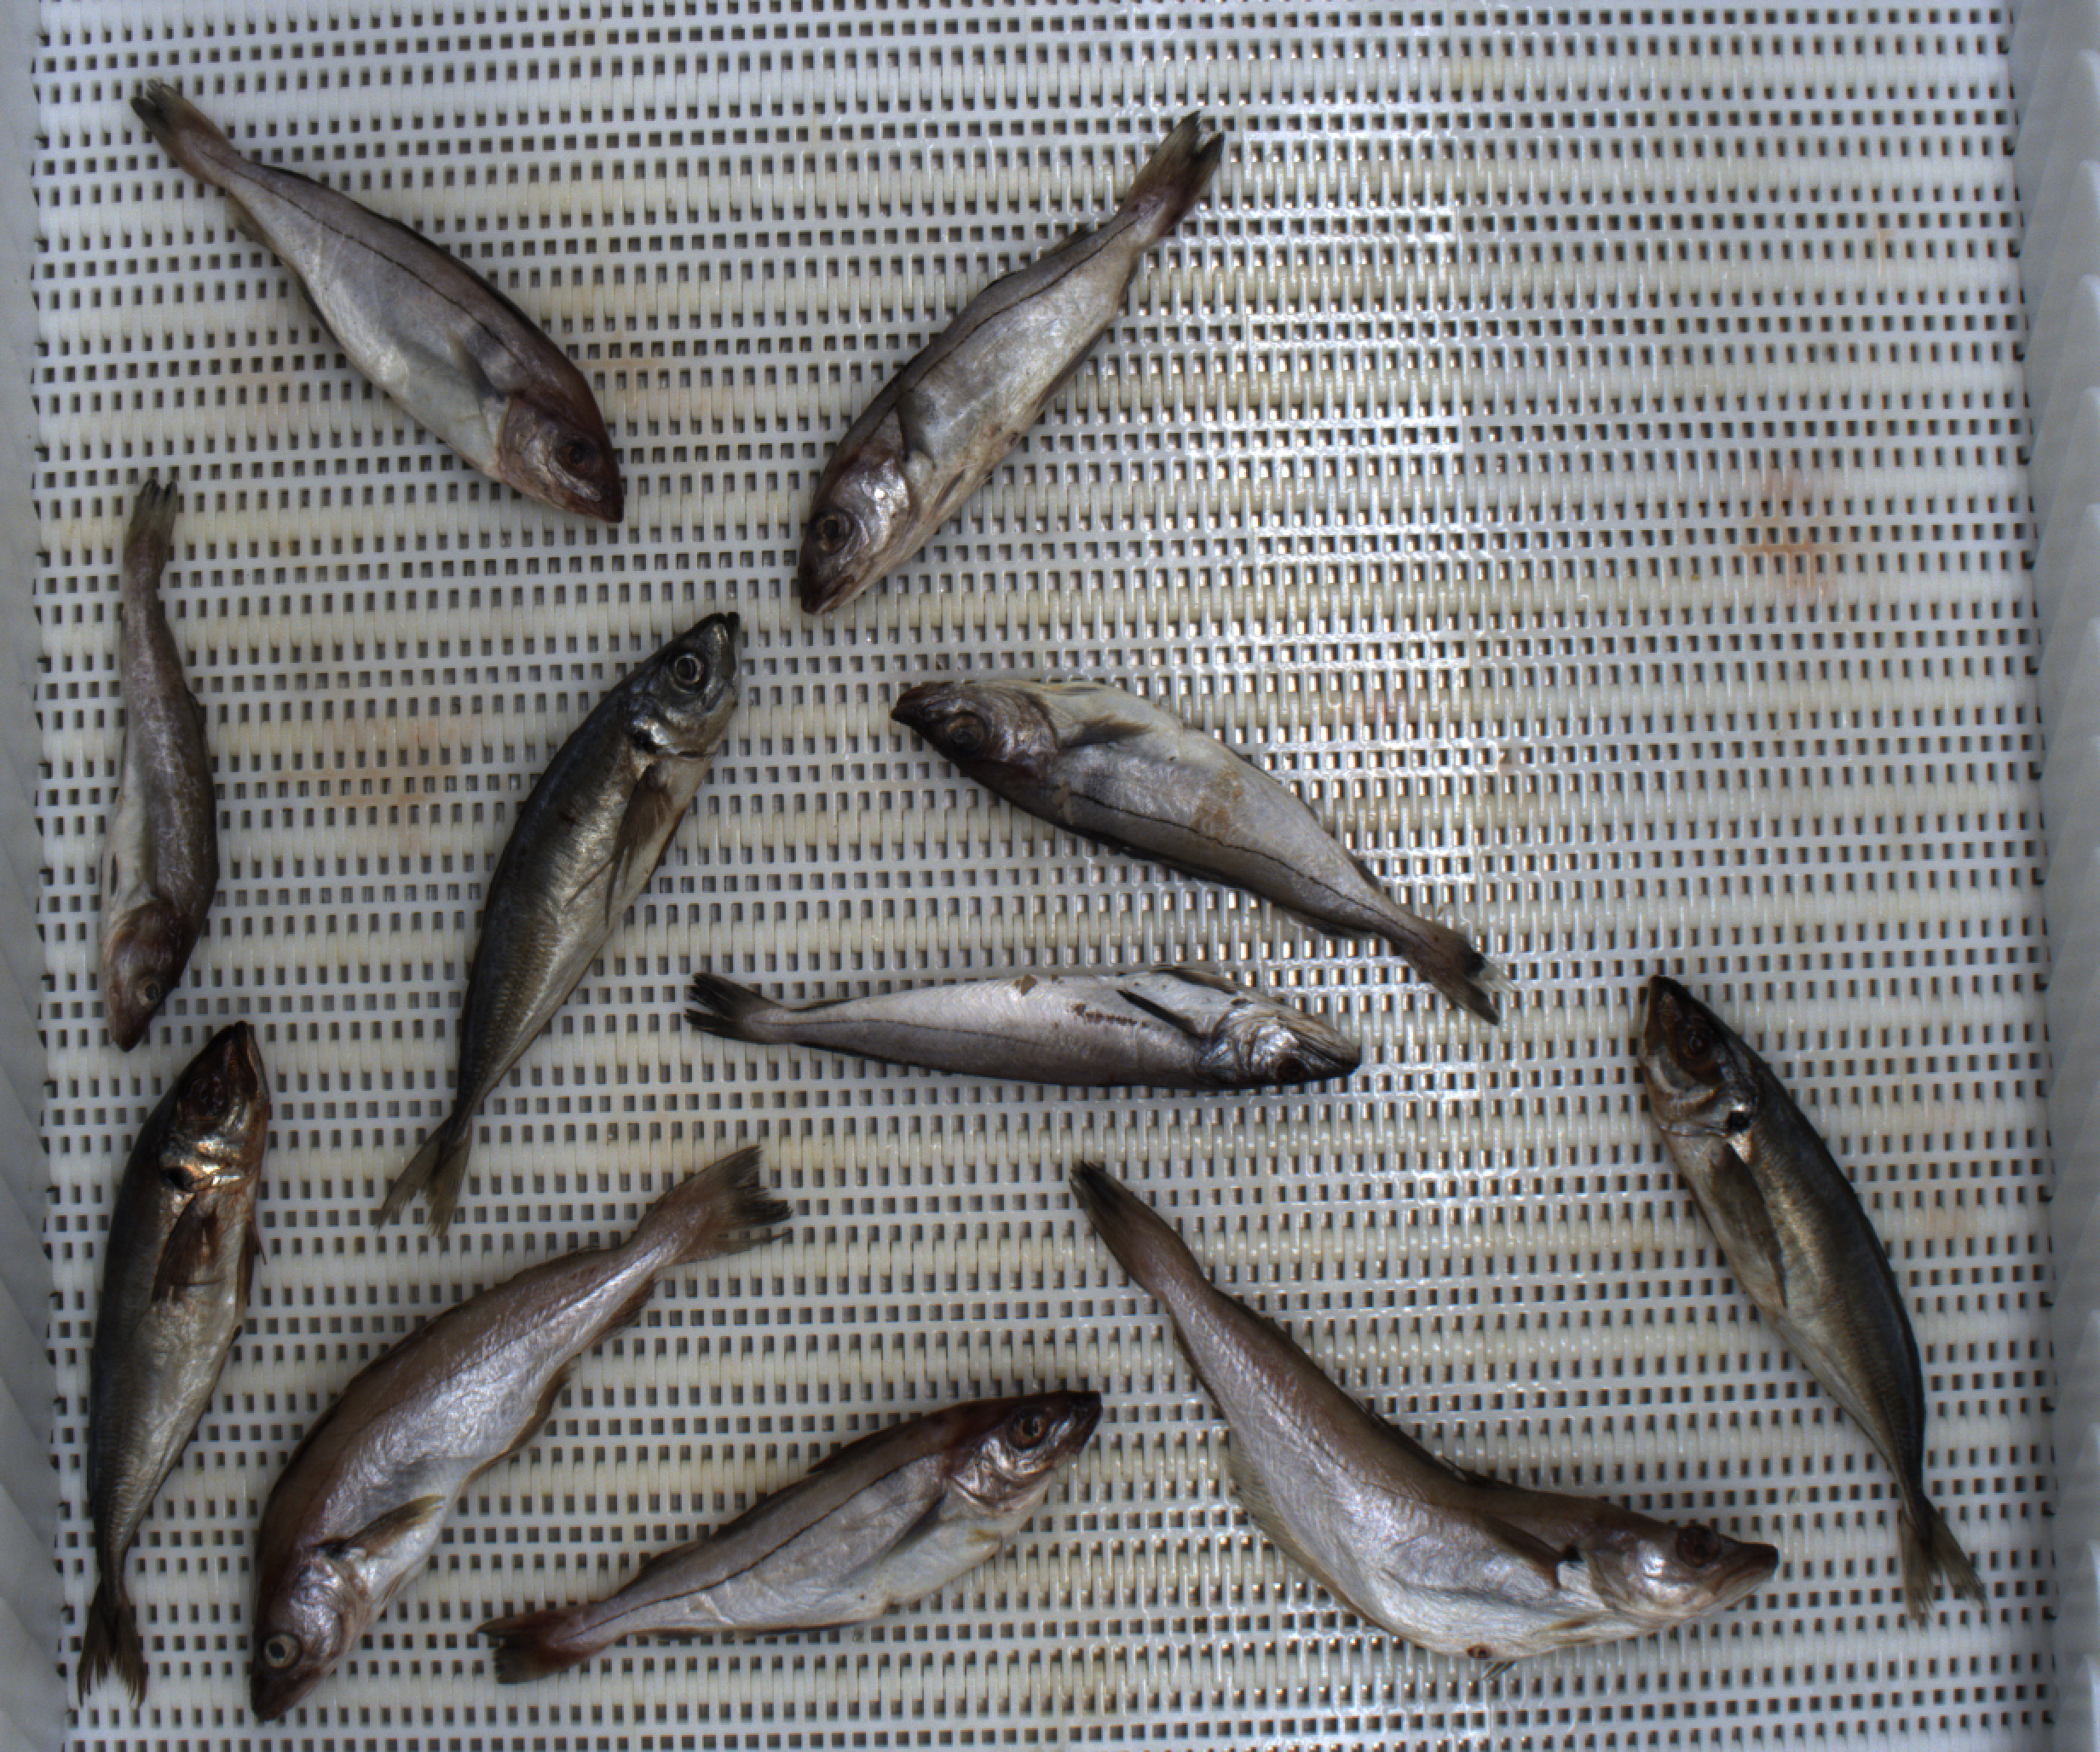
Total fish: 11
Cod: 1
Haddock: 4
Whiting: 2
Hake: 1
Horse mackerel: 3
Saithe: 0
Other: 0